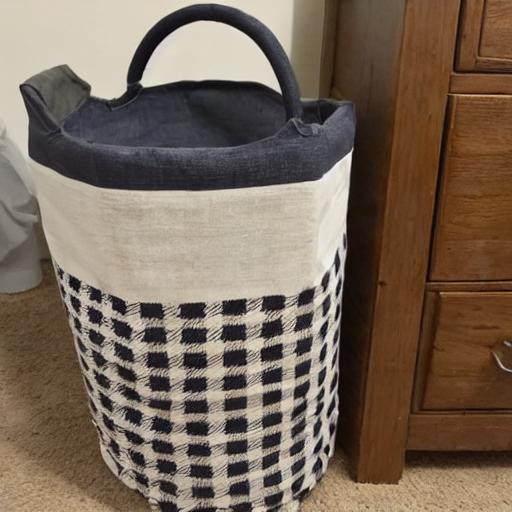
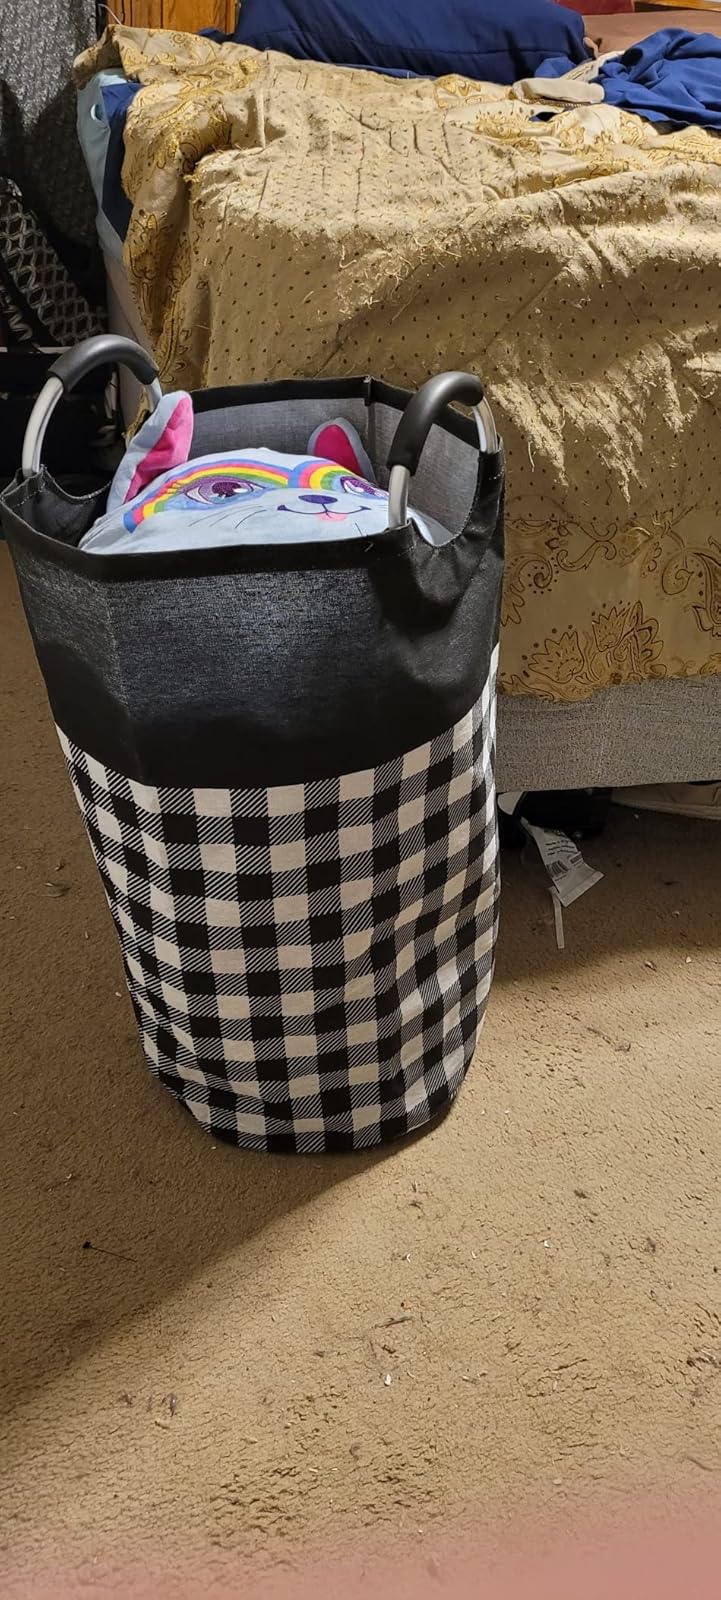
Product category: items_hamper
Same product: no